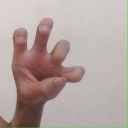
अक्षर: छ